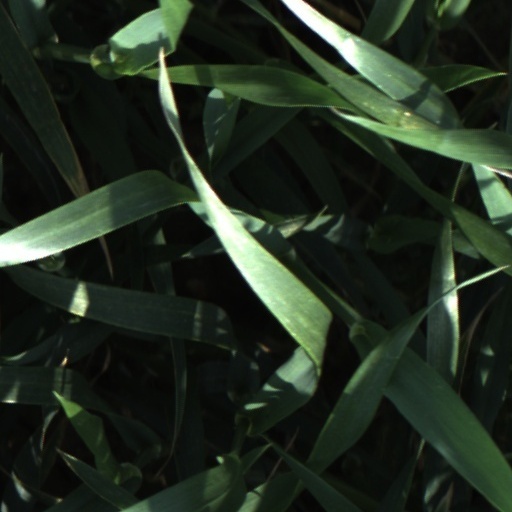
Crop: wheat